Arthezé

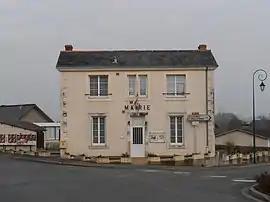
Arthezé town hall

Arthezé is a commune in the Sarthe department and Pays de la Loire region of north-western France.